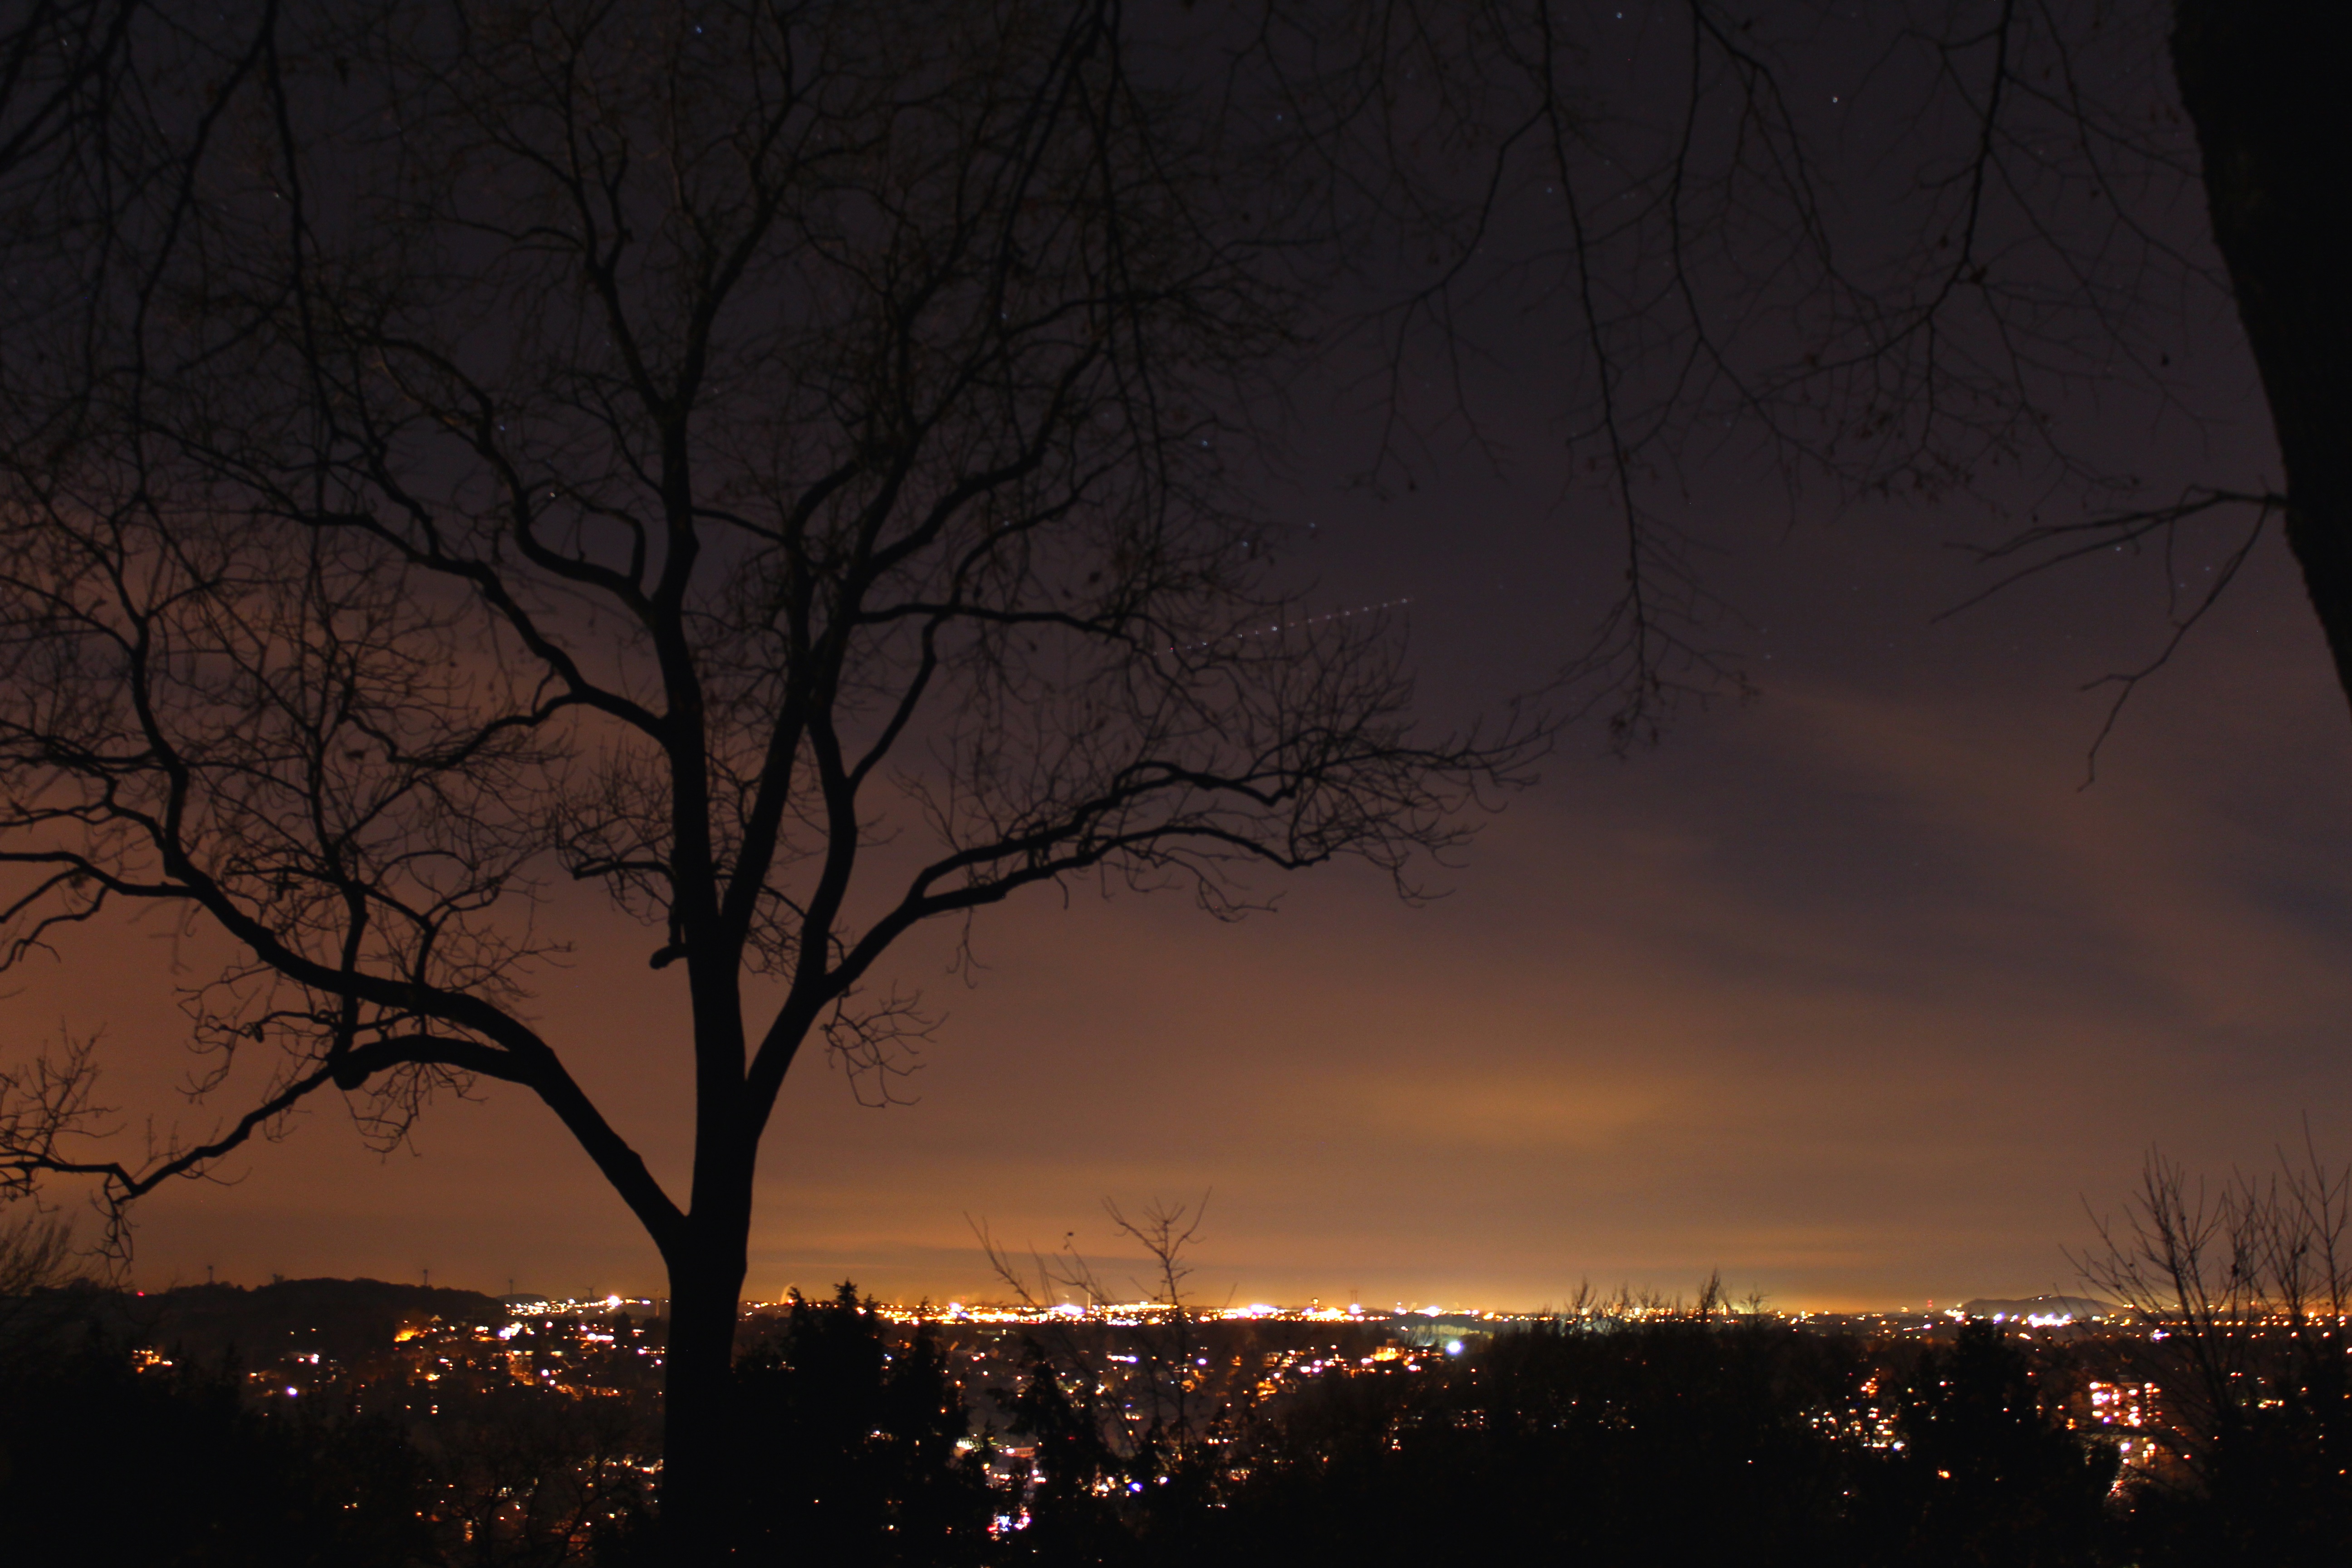
tree, branch, silhouette, light, architecture, sky, sunrise, sunset, night, morning, star, dawn, city, atmosphere, dusk, evening, darkness, night sky, lighting, long exposure, at night, lights, clouds, midnight, night photograph, good night, night image, atmospheric phenomenon, woody plant